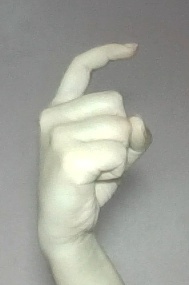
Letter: ra